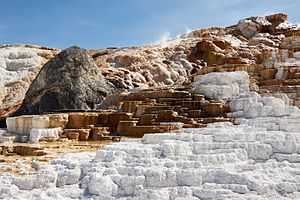
Frådsten
Frådsten i Mammoth Hot Springs, Yellowstone National Park i 2016.
Frådsten, kildekalk eller travertin er en bjergart, der opstår ved aflejring af kalkholdigt vand i kilder og vandløb, når vandet breder sig over vegetationen. Den er en porøs kalksten, dannet ved med et højt indhold af bikarbonat eller Ca(HCO₃)₂. Når vandet kommer op i fri luft, damper CO₂ væk, og tilbage bliver vand og kalk. Det er uopløseligt og aflejres som frådsten. Den er blød indtil den hærdes af luften, porøs med hulrum efter blade og plantedele, og gråhvid eller gullighvid af farve. Firkantede blokke kan skæres ud, og er ikke tunge at transportere. I frisk og våd tilstand er stenen let at forarbejde, men når den bliver tør, er den hård og vejrbestandig.